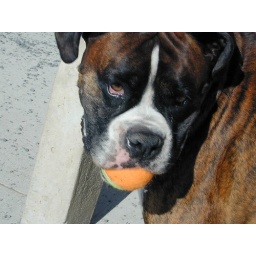
Nothing makes you look tough like an orange ball in your mouth.